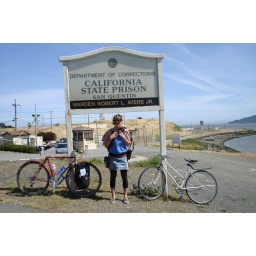
by this point we've already road embarcadaro to the golden gate bridge, cross the bridge, saw crabs, climbed some hills